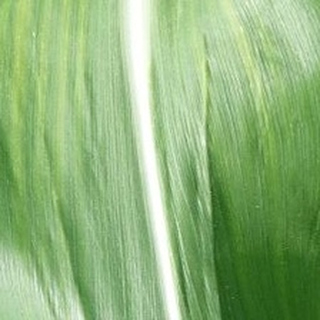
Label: healthy_corn